Geoff Grover

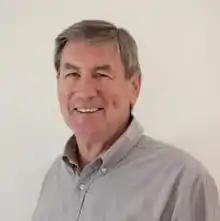

Geoffrey David "Geoff" Grover (19 September 1943 – 12 April 2017), was a former Australian rules footballer who played for two seasons with the Caulfield Grammarians Football Club in the Victorian Amateur Football Association, and was a business and marketing expert, who finished his career working in real estate on the Queensland Sunshine Coast.